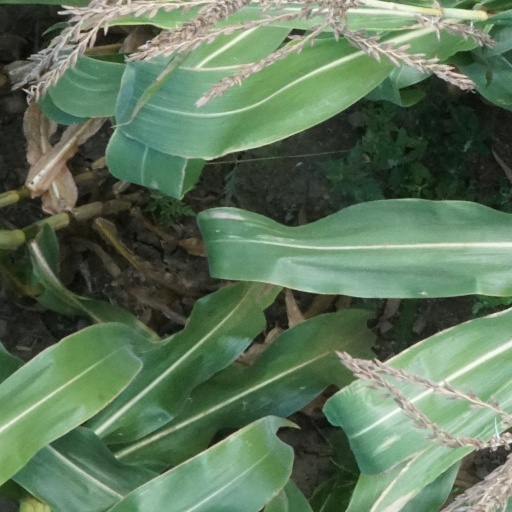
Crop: maize; corn